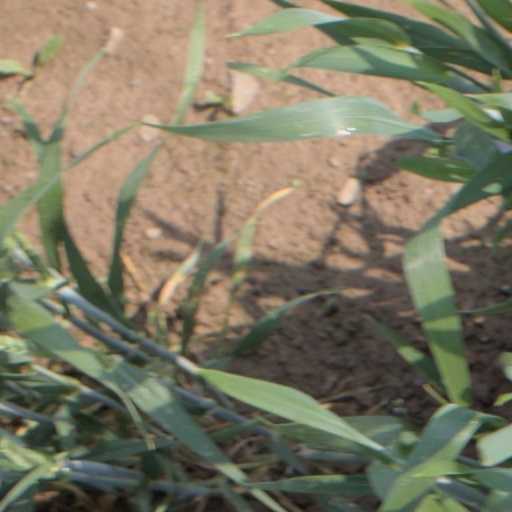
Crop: wheat